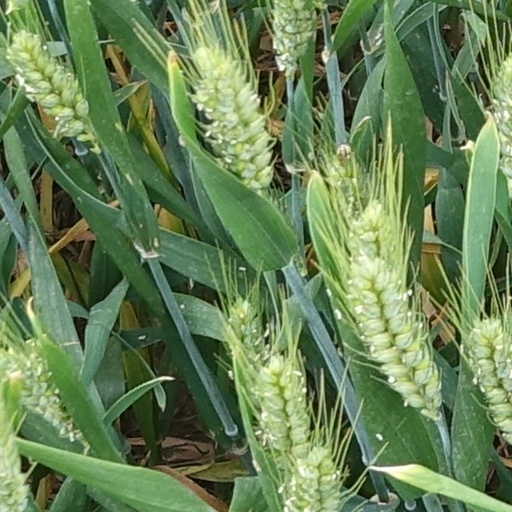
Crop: wheat